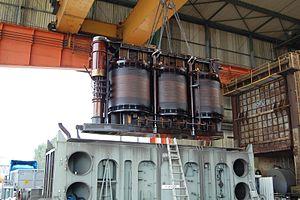
Un transformateur de puissance est un composant électrique haute-tension essentiel dans l'exploitation des réseaux électriques. Sa définition selon la commission électrotechnique internationale est la suivante : « Appareil statique à deux enroulements ou plus qui, par induction électromagnétique, transforme un système de tension et courant alternatif en un autre système de tension et courant de valeurs généralement différentes, à la même fréquence, dans le but de transmettre de la puissance électrique ». Sa principale utilité est de réduire les pertes dans les réseaux électriques. Il peut être monophasé ou triphasé et recevoir divers couplages : étoile, triangle et zigzag.
Un changeur de prises d'après la désignation de la commission électrotechnique internationale, régleur en charge, d'après la désignation RTE, est un appareil permettant de rajouter ou de retrancher des spires à l'enroulement principal du transformateur. Le rapport de transformation du transformateur peut ainsi être adapté aux conditions de charge sur le réseau afin de maintenir la tension à un niveau optimal. Les changeurs de prises peuvent être hors circuit ou en charge, dans le premier cas le courant doit être interrompu avant de changer la prise alors que ce n'est pas nécessaire dans le second cas. Ces derniers sont constituées de 2 parties : le sélecteur et le commutateur. Un pré-sélecteur peut être ajouté pour augmenter le nombre de prises disponibles. Le sélecteur permet comme son nom l'indique de sélectionner la prise. Il ne peut être déplacé que lorsque le courant ne le traverse pas. Le commutateur permet de faire transiter le changeur de prises d'une prise à l'autre sans interrompre le service. Plusieurs principes de fonctionnement existent pour ce dernier : en drapeau ou en fanion symétrique. Un mécanisme d'entraînement permet d'actionner le commutateur.